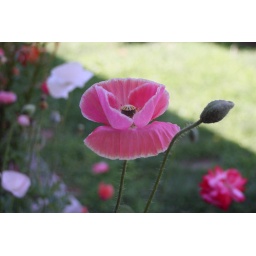
Poppies in the flower bed